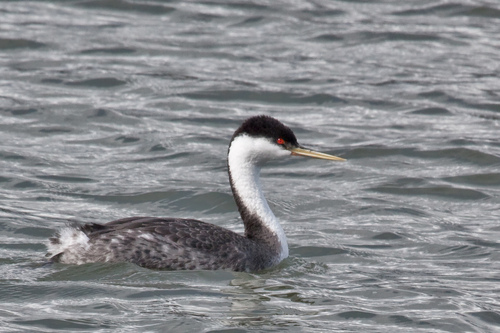
the bird has black crown, and nape, gray wings, and white throat and breast, and brown beak, it has sharp and pointed beak.
this bird has a white neck and throat, a black crown, grey wings and back, and a long tan bill.
a brown, grey and white mottled bird with a black eye band and crest with a long graceful neck.
a larger sized bird that has a white neck and black head marking
this bird has a long neck, a thin flat bill, a black crown, and a gray & black mottled back.
this bird has a long black and white neck and a long, flat beak.
this bird has wings that are gray and has a long neck and red eyesit is an aquatic looking bird with a long slender neck, and a long straight beak. it has a black crown, a white neck, and mixed grey and white body.
this bird has a long pointed bill with a black crown and a long white neck.
this bird has a black crown, grey wings, and a white throat.
Species: Western Grebe